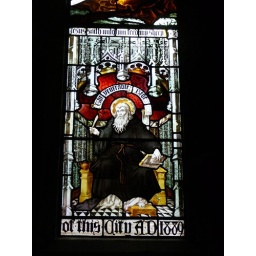
Detail from a stained glass window in St Nicholas Cathedral, Newcastle.